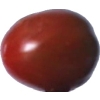
Label: tomato_cherry_maroon